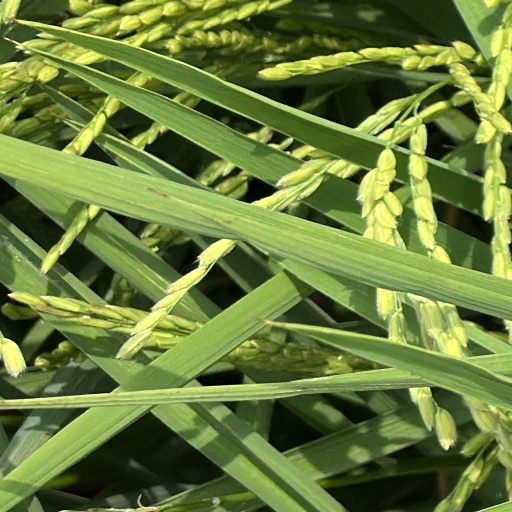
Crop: rice